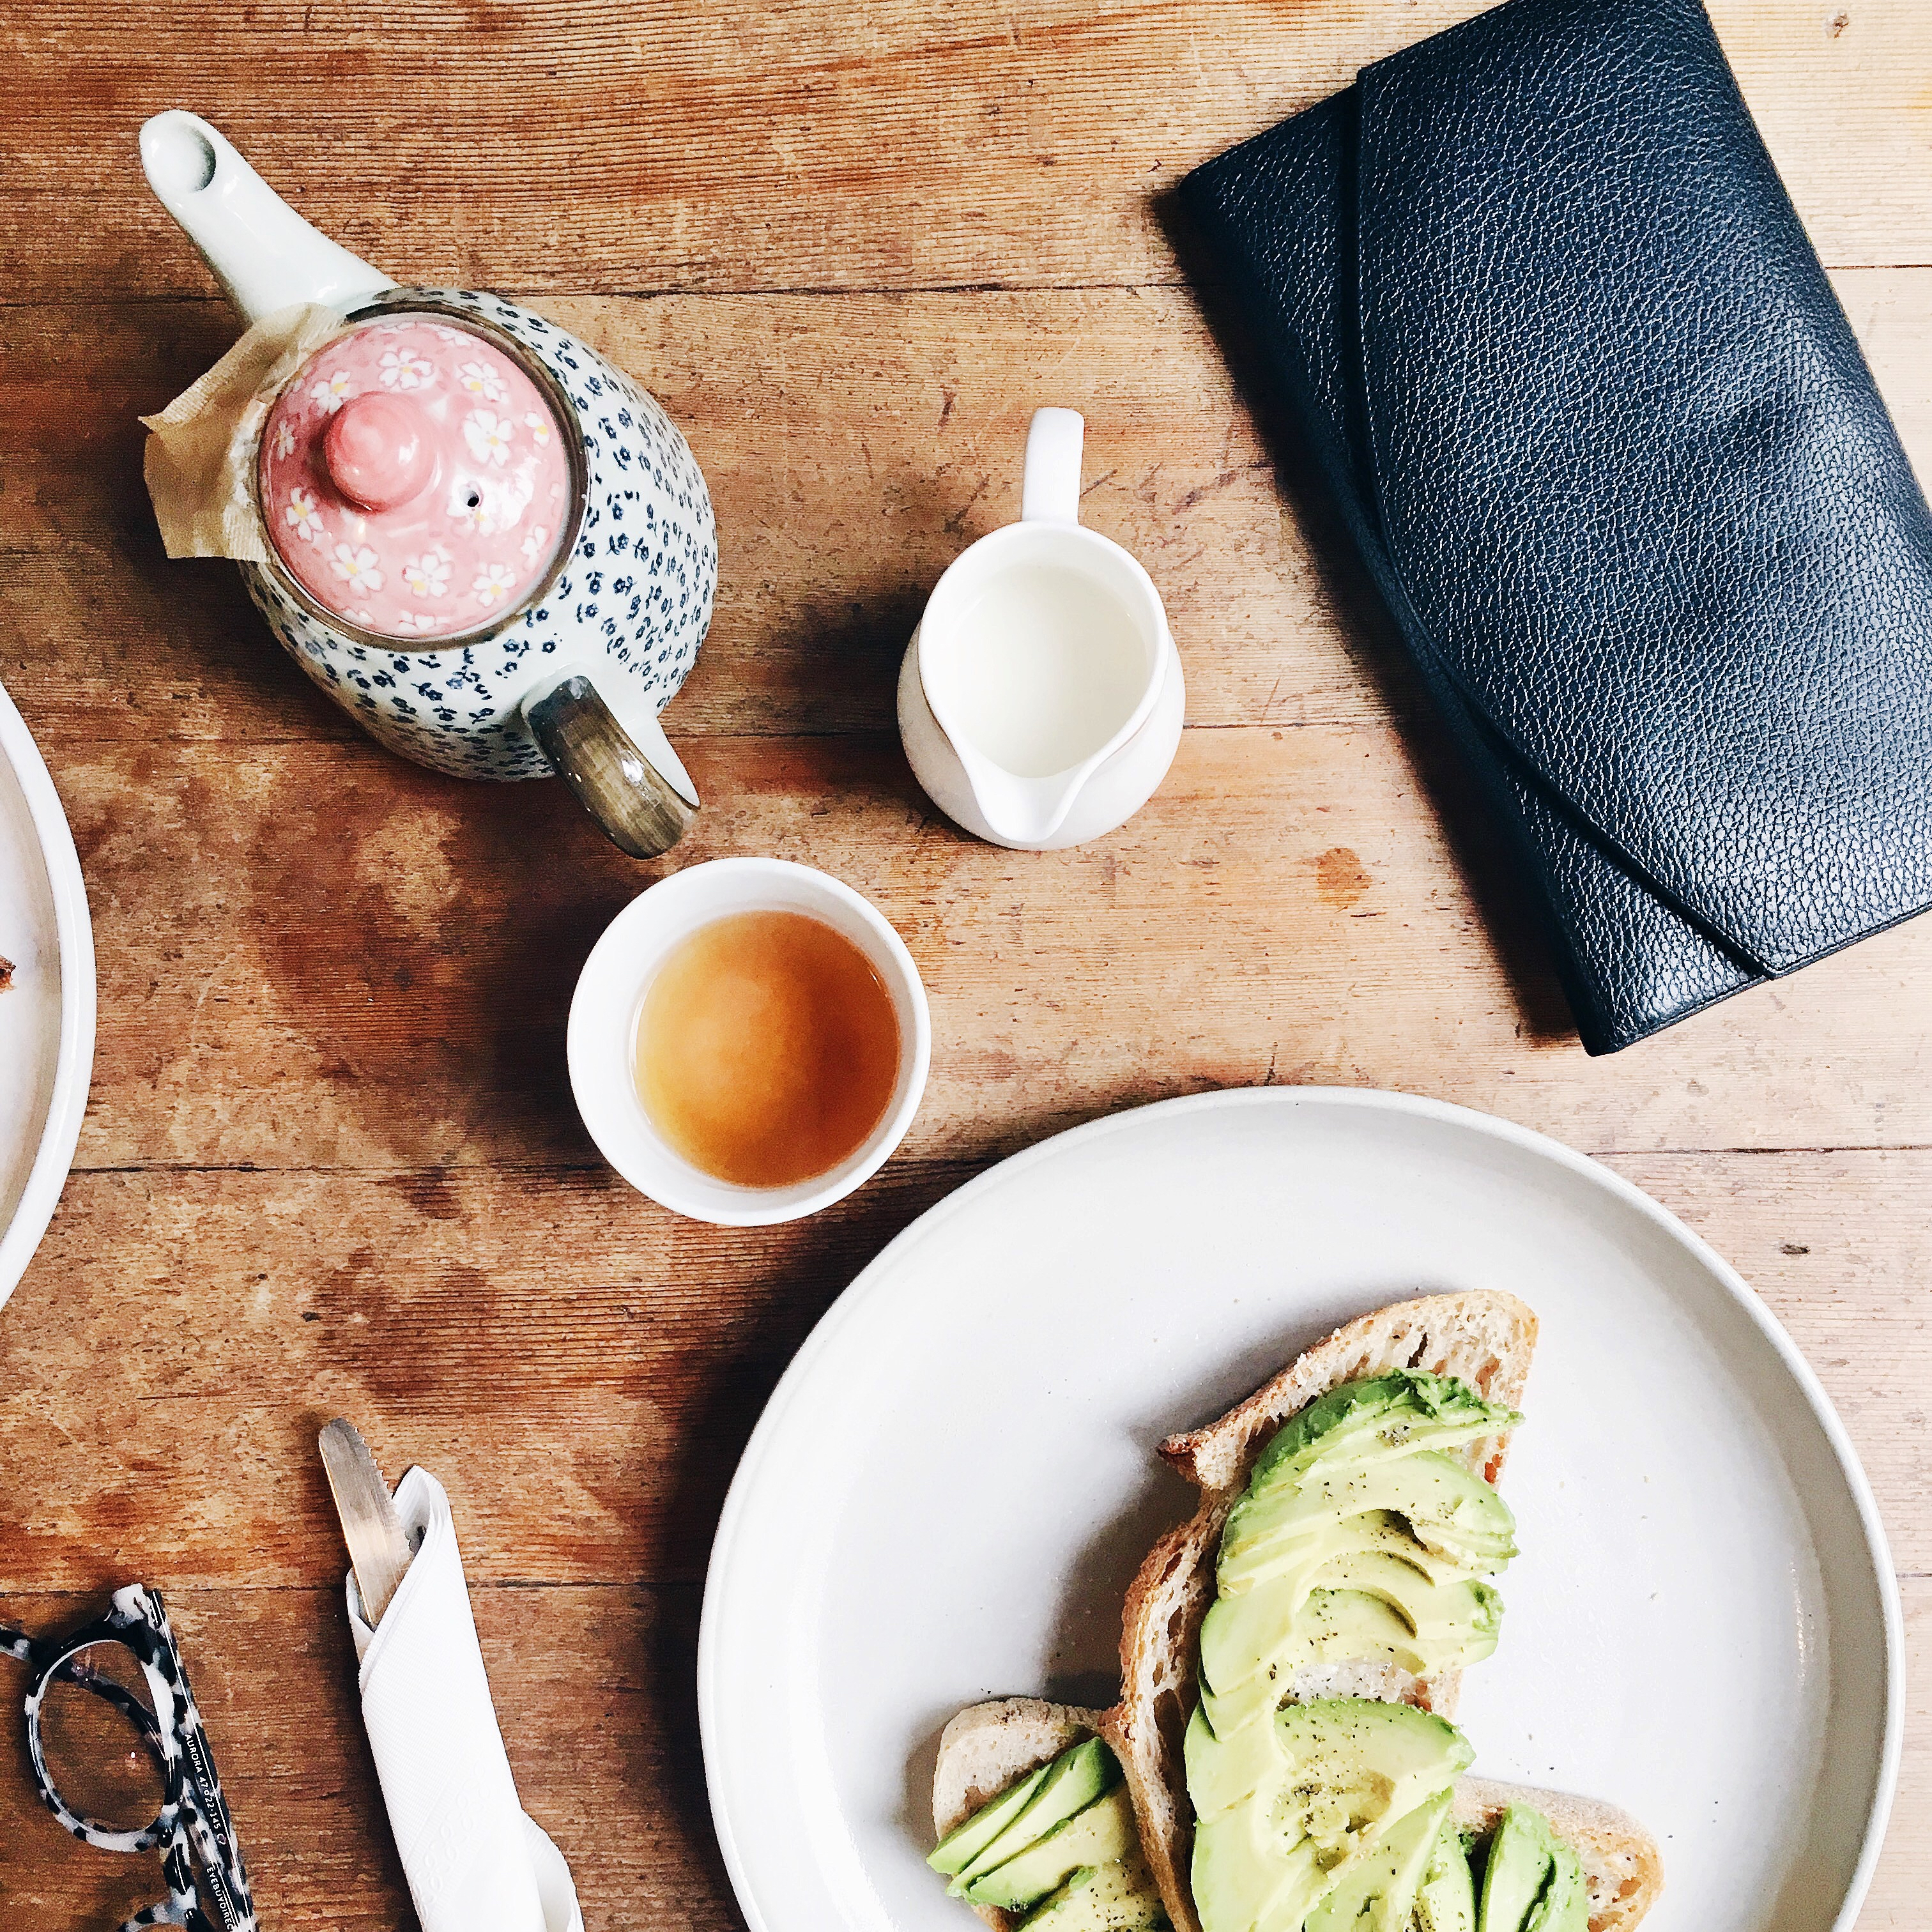
plant, cup, dish, meal, food, produce, vegetable, plate, avocado, breakfast, flowering plant, land plant, fltlay